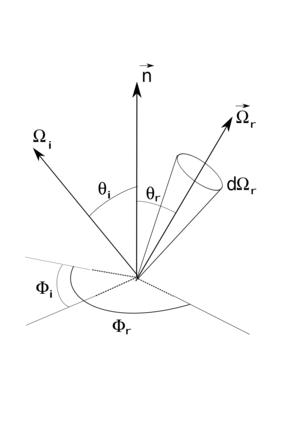
Principe de la BRDF
Dans de nombreux problèmes de transferts thermiques ou en rendu pour la génération d'images de synthèse il est nécessaire de caractériser la réflexion d'une surface. Le cas le plus simple est la réflexion spéculaire décrite par les lois de Fresnel mais qui ne s'adresse qu'à des surfaces parfaites. De telles surfaces sont réalisées dans divers domaines technologiques et on peut dans ce cas prédire, outre la réflexion, des propriétés telles que absorptivité ou émissivité. Pour les surfaces complexes rencontrées dans la vie courante les méthodes physiques permettant d'accéder aux propriétés sont inefficaces à cause de la complexité de tels problèmes.